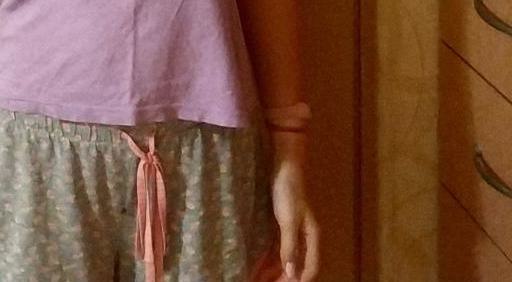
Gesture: no_gesture